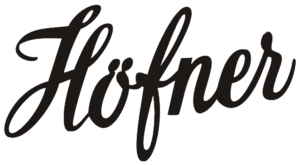
Höfner
Karl Höfner GmbH & Co. KG er en tysk producent af musikinstrumenter med én afdeling, der fremstillet guitarer og basguitarer og én afdeling, der fremstiller andre strengeinstrumenter, så som violiner, violaer, celloer, kontrabasser og buer til strengeinstrumenter.